Expanded metal

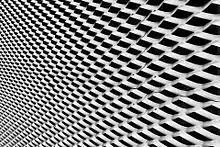
Sheet of expanded metal

Expanded metal is a type of sheet metal which has been cut and stretched to form a regular pattern (often diamond-shaped) of mesh-like material. It is commonly used for fences and grates, and as metallic lath to support plaster or stucco.